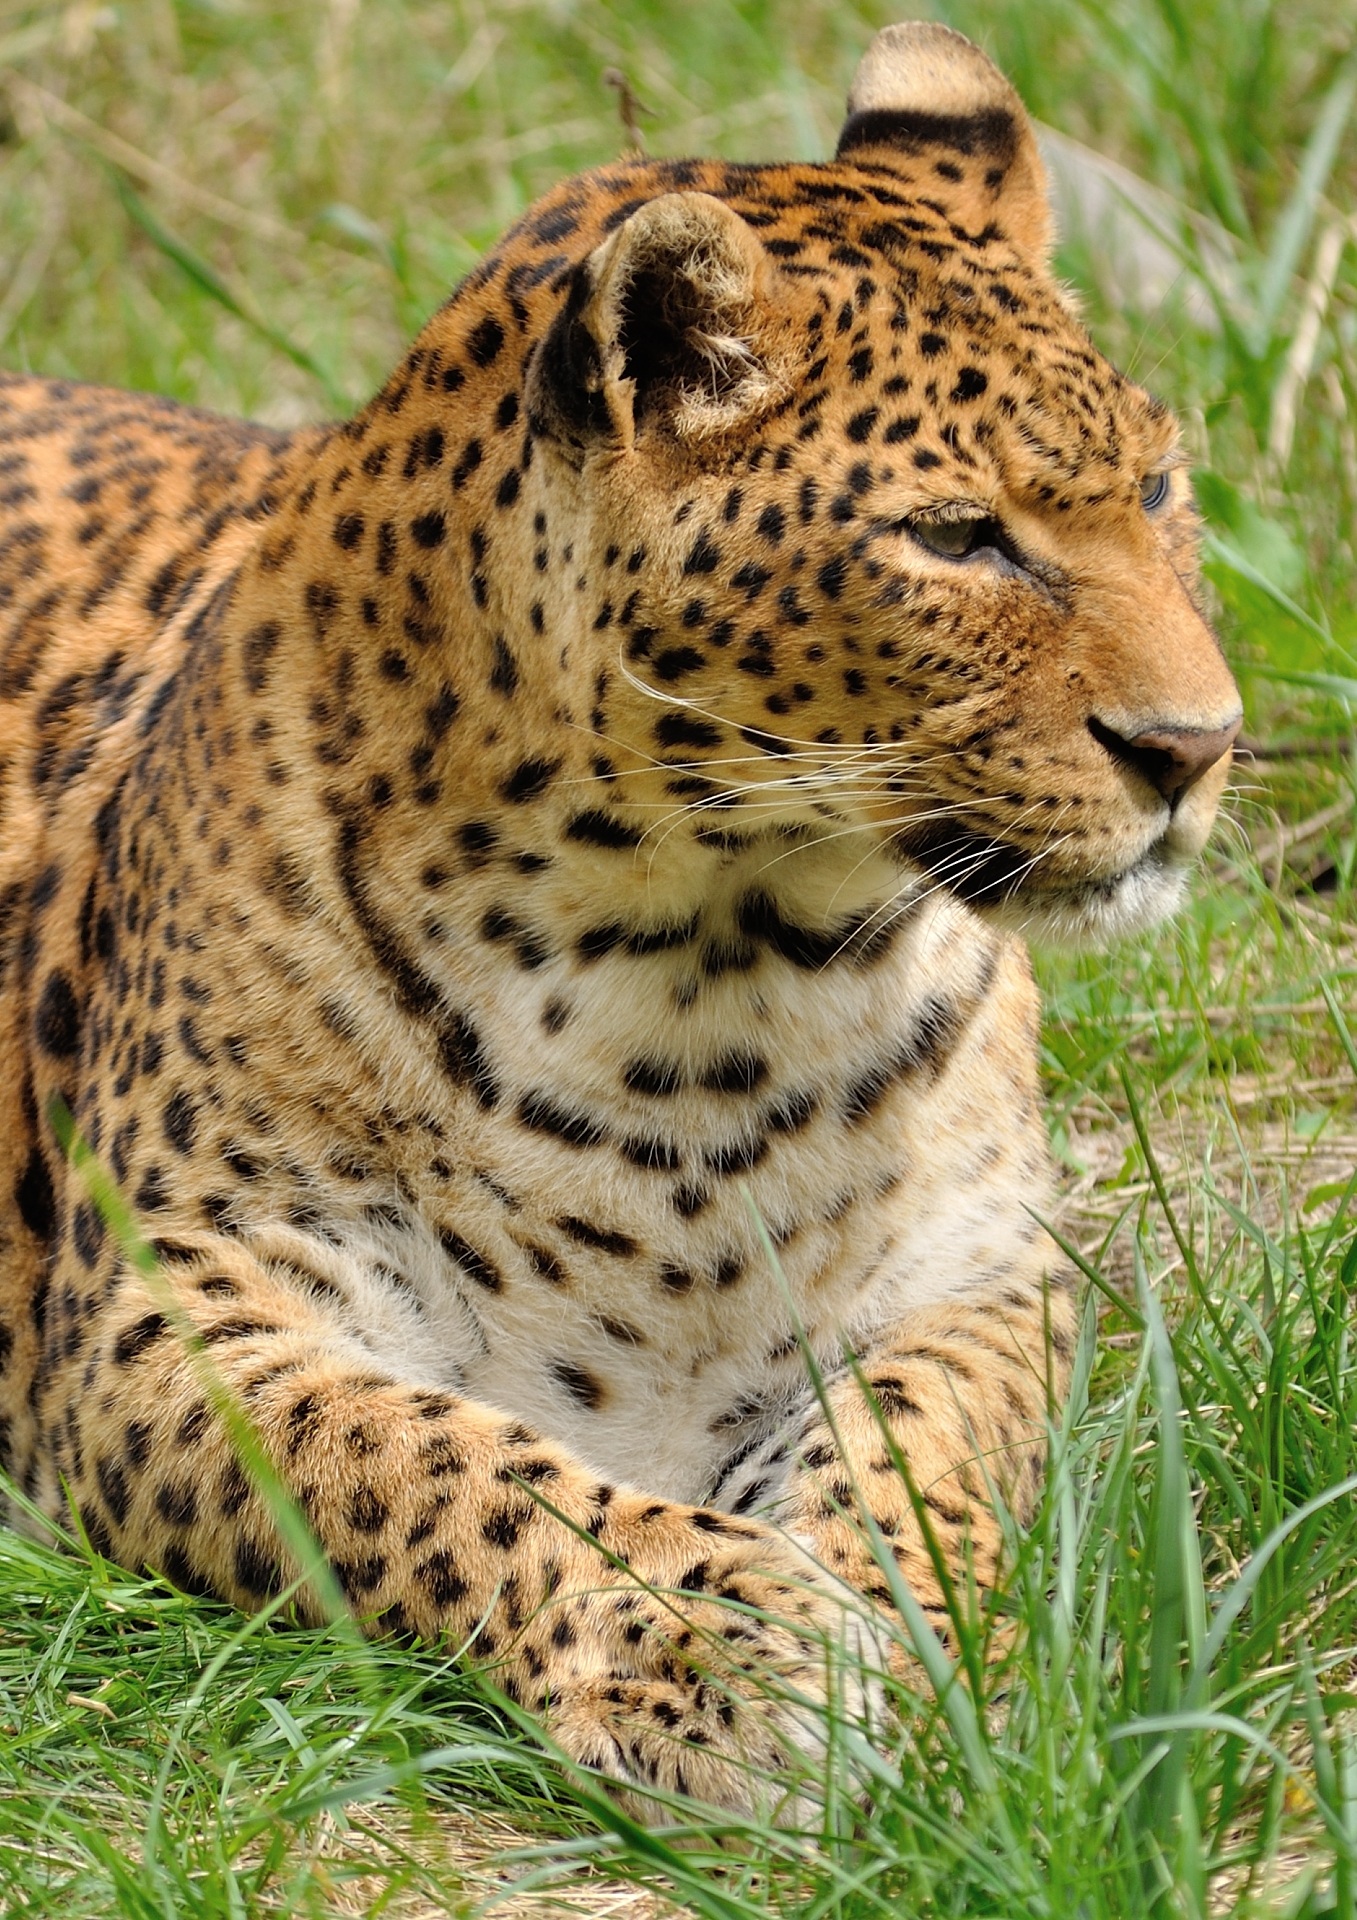
nature, animal, wildlife, wild, zoo, portrait, cat, feline, mammal, predator, fauna, leopard, majestic, cheetah, power, whiskers, head, danger, vertebrate, creature, big, jaguar, resting, carnivore, wildcat, safari, big cats, cat like mammal